Sathyamangalam

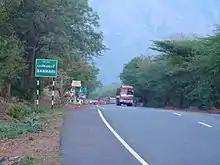
Sathyamanagalam to Mysuru NH 948

The town is situated at a distance of 65 km from district headquarters Erode, connected through State Highway 15 via Gobichettipalayam. The Coimbatore-Bangalore National Highway (NH 948) passes through this town. It is well connected by buses from nearby towns and cities with frequent buses available to/from Coimbatore, Erode, Tiruppur, Gobichettipalayam and Mysore. The nearest railway station is at Tiruppur (57 km). A proposal to construct a railway line connecting Mysore with Erode via Sathyamangalam was mooted during the British rule in 1915. Four official surveys were made in 1922, 1936, 1942 and as recently as 2008, but the plan failed to take off due to the concerns of railway line passing through the Sathyamangalam Wildlife Sanctuary. The nearest airport is Coimbatore International Airport, located from the town. The airport has regular flights from/to major domestic destinations and international destinations like Sharjah, Colombo and Singapore.